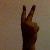
The image shows a hand gesture representing the number 2 in Indian Sign Language.